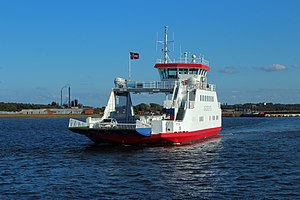
Motorfærge
Motorfærgen Mjølner-Fur
Motorfærge er betegnelsen for en færge, der drives ved motorkraft. Forkortelsen M/F anvendes i forbindelse med navne på færger, som f.eks. M/F Bukken-Bruse.